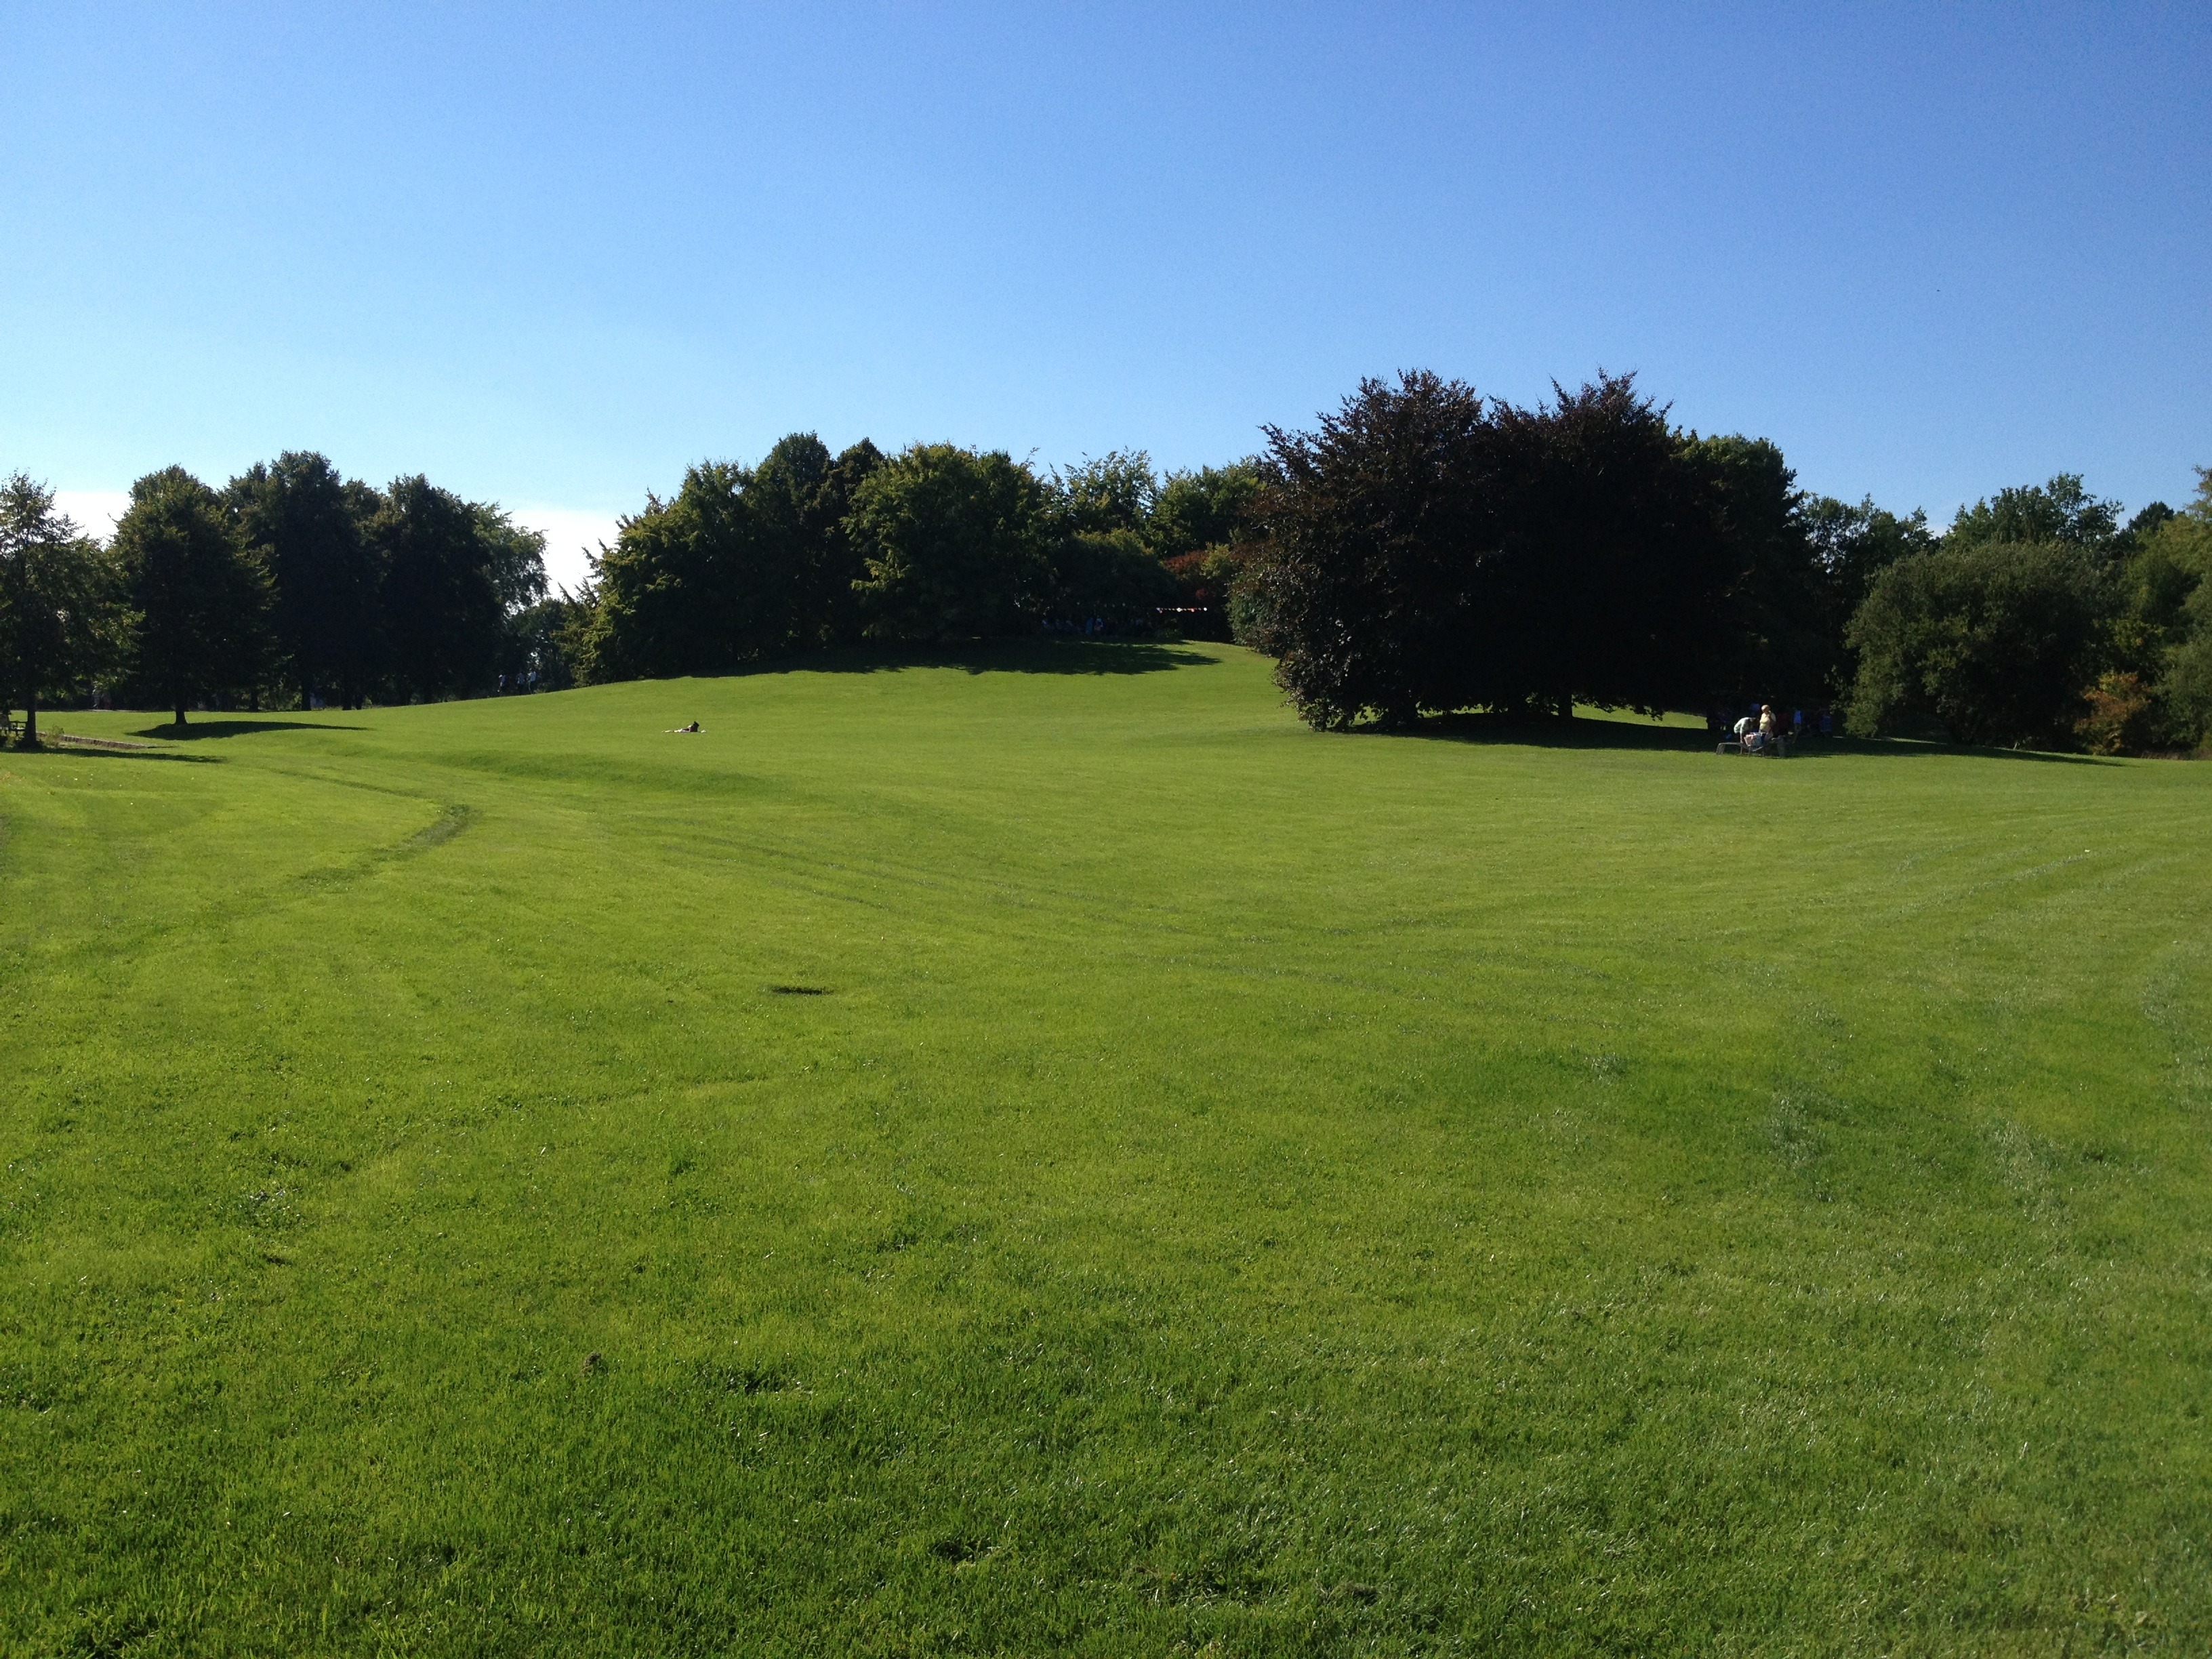
nature, grass, structure, sky, field, lawn, meadow, prairie, hill, recreation, green, pasture, park, soil, plain, golf course, golf club, sports, grassland, berlin, rush, outdoor recreation, sport venue, land lot